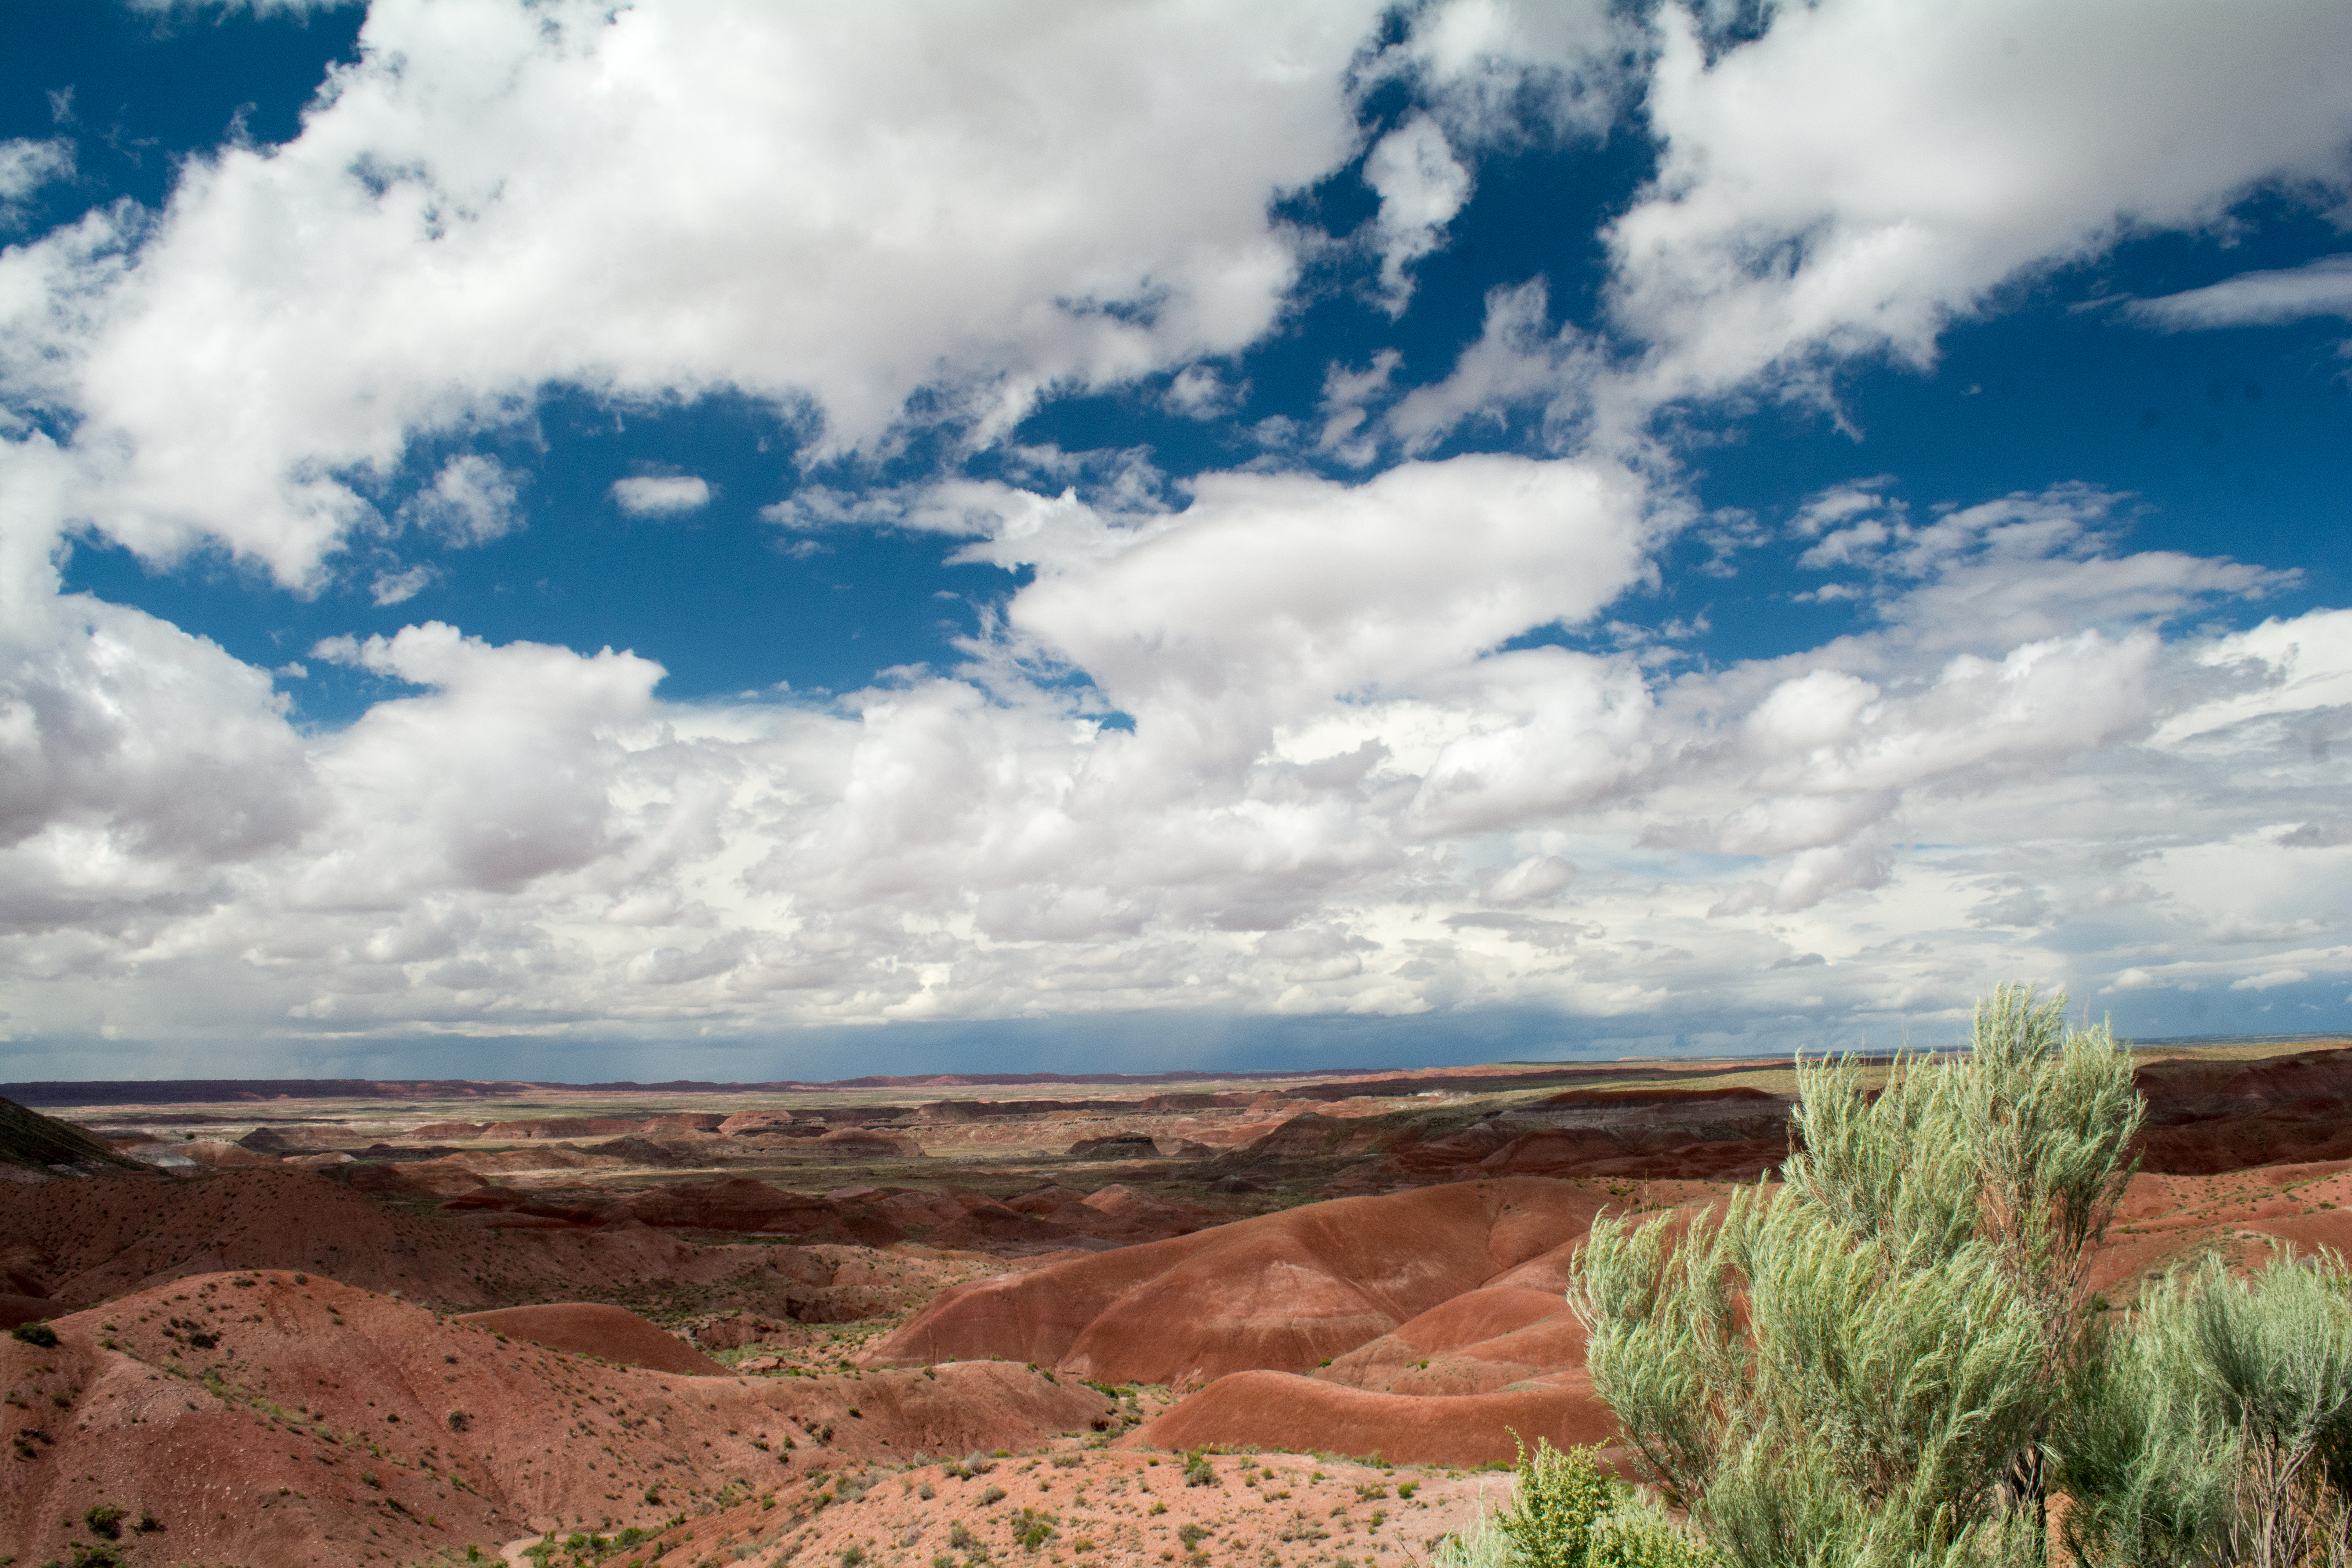
landscape, grass, horizon, mountain, cloud, sky, field, prairie, hill, valley, plain, grassland, badlands, plateau, ecosystem, steppe, landform, natural environment, geographical feature